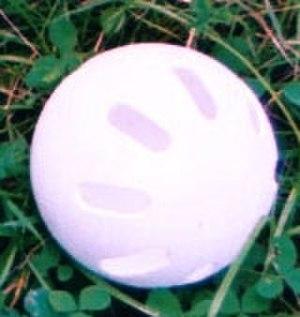
Le National Toy Hall of Fame est un temple de la renommée américain qui reconnaît des jeux et des jouets qui ont obtenu une popularité certaine pendant plusieurs années. Les critères de sélection sont notamment : statut d'icône, longévité, découverte et innovation. Établi en 1998 sous la direction d'Ed Sobey, le temple était installé au A. C. Gilbert's Discovery Village à Salem en Oregon aux États-Unis. En 2002, il fut déplacé au Strong National Museum of Play à Rochester dans l'État de New York, le premier bâtiment ne pouvant plus l'abriter au complet.